2022 Tunisian constitutional referendum

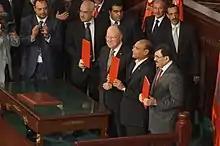

In early 2013, the national Constituent Assembly was tasked with drafting and adopting a new constitution within one year of its election. A preliminary draft was published soon after, but its articles were debated one at a time in sessions in December 2013 and January 2014, significantly delaying their final examination. The final text was adopted on 26 January 2014 by the Constituent Assembly with 200 votes for, 12 against, and 4 abstentions. The following day, the text was signed by President of the Republic Moncef Marzouki, President of the Constituent Assembly Mustapha Ben Jafar, and Head of Government Ali Laarayedh during a ceremony at the Assembly's headquarters.